Augusta State University

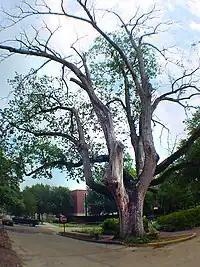
The Arsenal Oak in 2004

The early 21st century saw substantial development of the campus, with about $100 million worth of new construction. Some of the new buildings included the Science Building (completed in 1997), Allgood Hall (2002), University Hall (2004), the Jaguar Student Activities Center (commonly known as "The JSAC"; 2006), and the D. Douglas Bernard Jr. Amphitheatre (2008). Other existing structures on campus are Washington Hall, named for Justine Wilkinson Washington and Isaiah E. Washington, which houses the art department and gallery as well as bookstore and some business offices, the fine arts building, the Maxwell Theatre, and Galloway Hall, which houses Military Science and Continuing Education. Historic Arsenal Buildings (Rains, Benet, Payne, and Fanning) house administrative offices. Bellevue Hall houses the dean of students and academic affair. Boykin Wright Hall houses Counseling and the Career Center. ASU also has the Maxwell Alumni Houses, and a Guardhouse History Museum. The Christenberry Fieldhouse houses athletics and Kinesiology and Health Science.